Cyclone Fani

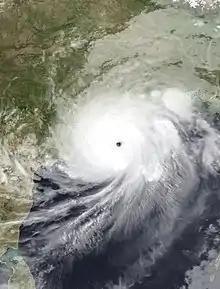
Cyclone Fani at peak intensity on 2 May, while approaching Odisha

Extremely Severe Cyclonic Storm Fani was the worst tropical cyclone to strike the Indian state of Odisha since the 1999 Odisha cyclone. The second named storm and the first severe cyclonic storm of the 2019 North Indian Ocean cyclone season, Fani originated from a tropical depression that formed west of Sumatra in the Indian Ocean on 26th April. Vertical wind shear, at first, hindered the storm's development, but conditions became more favorable for Fani on 30th April. Fani rapidly intensified, as a result, peaking at an Extremely Severe Cyclonic Storm with winds of 215 km/h (130 mph). The Joint Typhoon Warning Center (JTWC) assessed its peak as a Category 5-equivalent intensity with winds of 280 km/h (175 mph), making it the strongest north Indian Ocean tropical cyclone on record in terms of 1-minute sustained winds. Fani slightly weakened before making landfall in Odisha a few days later. Its convective structure rapidly degraded thereafter, degenerating into a remnant low on 4th May, and dissipating on the next day. It was the second-costliest Northern Indian tropical cyclone on record until it was surpassed by Cyclone Amphan in 2020.